Toronto

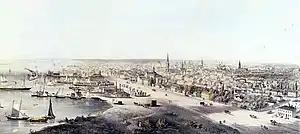
Toronto in 1854. The city was a major destination for immigrants to Canada in the second half of the 19th century.

As a major destination for immigrants to Canada, the city grew rapidly through the remainder of the 19th century. The first significant wave of immigrants were Irish, fleeing the Great Irish Famine; most of them were Catholic. By 1851, the Irish-born population had become the largest single ethnic group in the city. The Scottish and English population welcomed smaller numbers of Protestant Irish immigrants, some from what is now Northern Ireland, which gave the Orange Order significant and long-lasting influence over Toronto society. Almost every mayor of Toronto was a member of the Orange Order between 1850 and 1950, and the city was sometimes referred to as the "Belfast of Canada" because of Orange influence in municipal politics and administration.